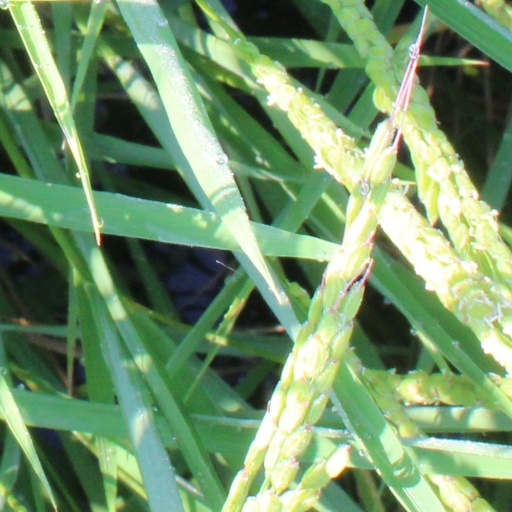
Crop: rice